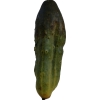
Label: cucumber